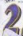
Number: 2